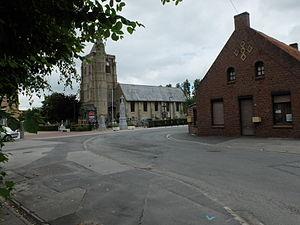
Vue de la rue de l'église et de l'église de l'Assomption-de-Notre-Dame de Lederzeele.
Lederzeele est une commune française, située dans le département du Nord en région Hauts-de-France.